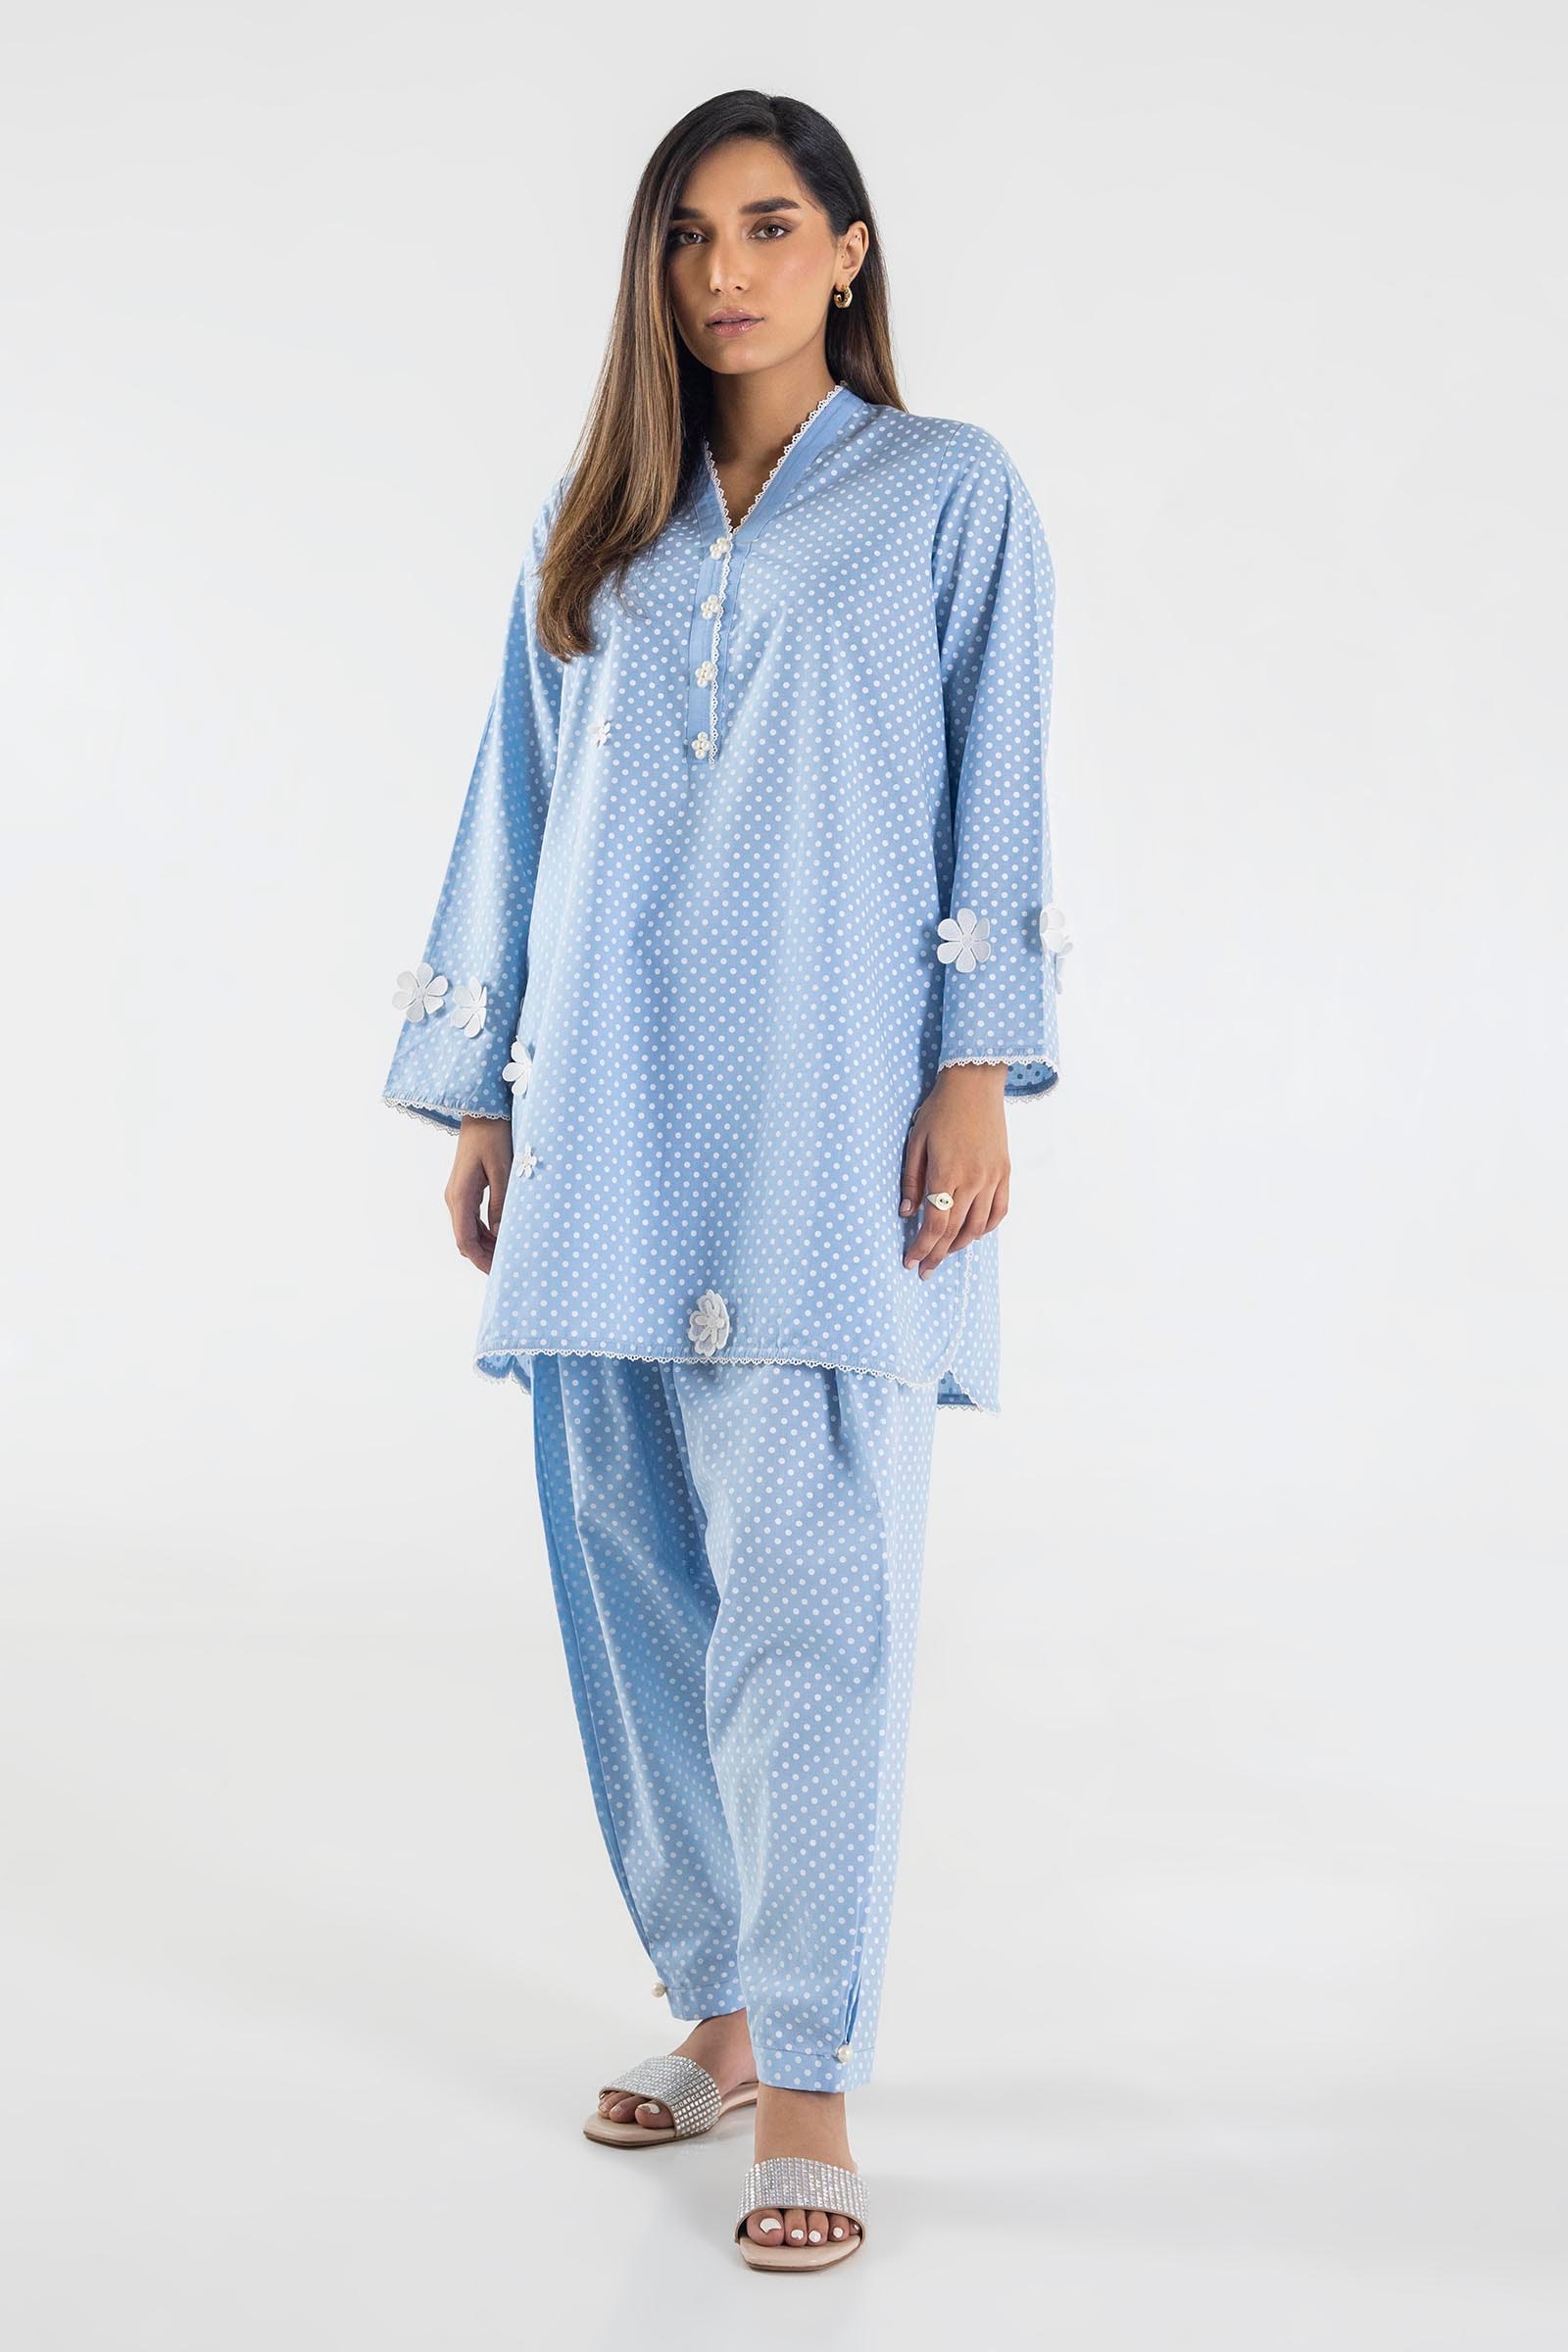
blue multi kurta pajamas